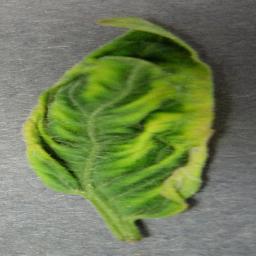
Label: Tomato___Tomato_Yellow_Leaf_Curl_Virus